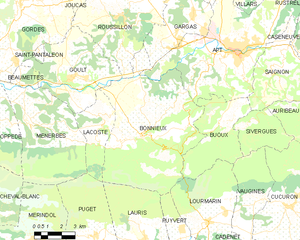
Carte des communes françaises Bonnieux